Aldershot and Alton lines of the LSWR

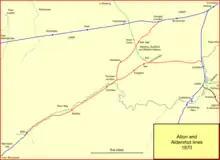
The Aldershot and Alton lines of the LSWR in 1870

The LSWR was now alarmed at the idea of an independent line, especially as it was to make junctions along its route with the South Eastern Railway at North Camp and also near Ash: if running powers were granted over the LSWR main line, this could give the SER access to large parts of the LSWR system. The LSWR persuaded the promoters to withdraw their bill; the LSWR would pay their expenses and promised to present its own bill for a similar line in the following session.